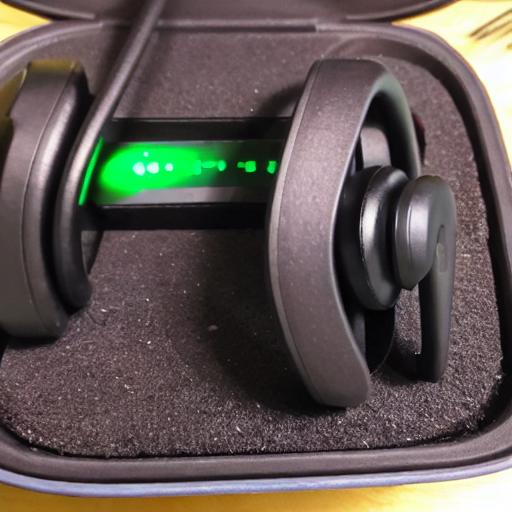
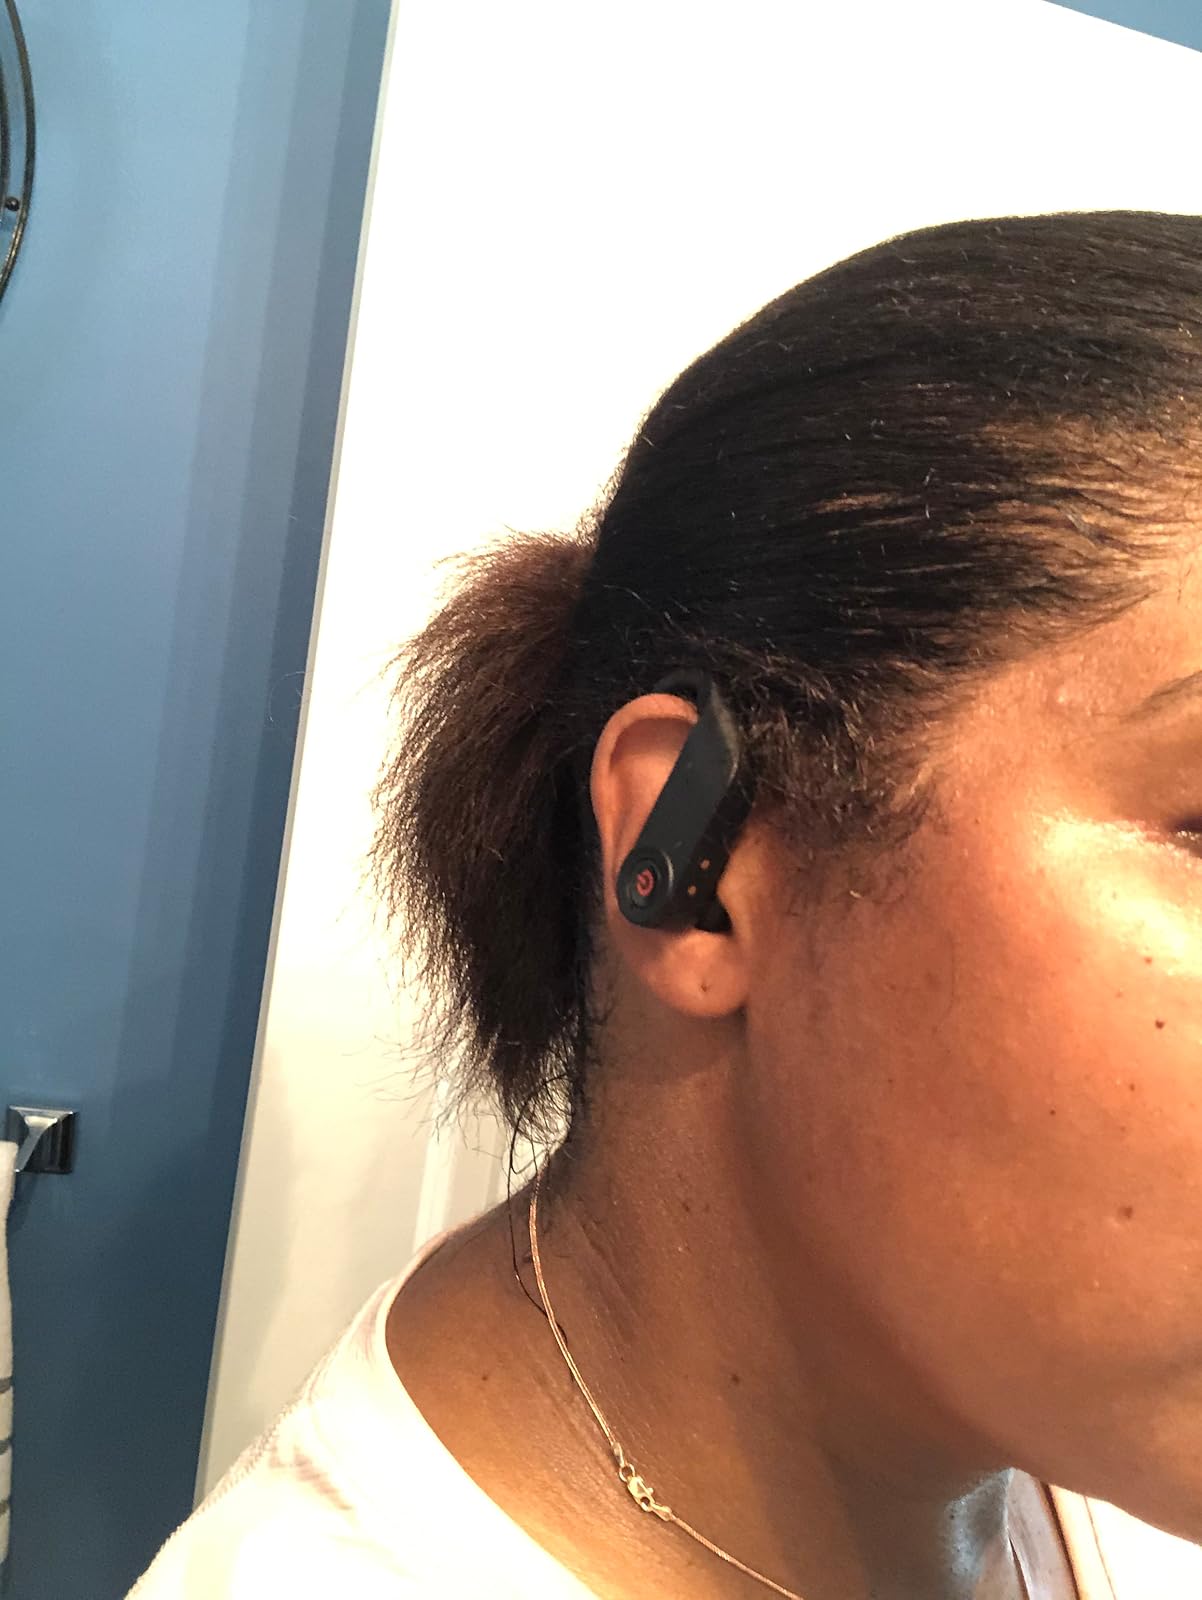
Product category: earbuds
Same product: no